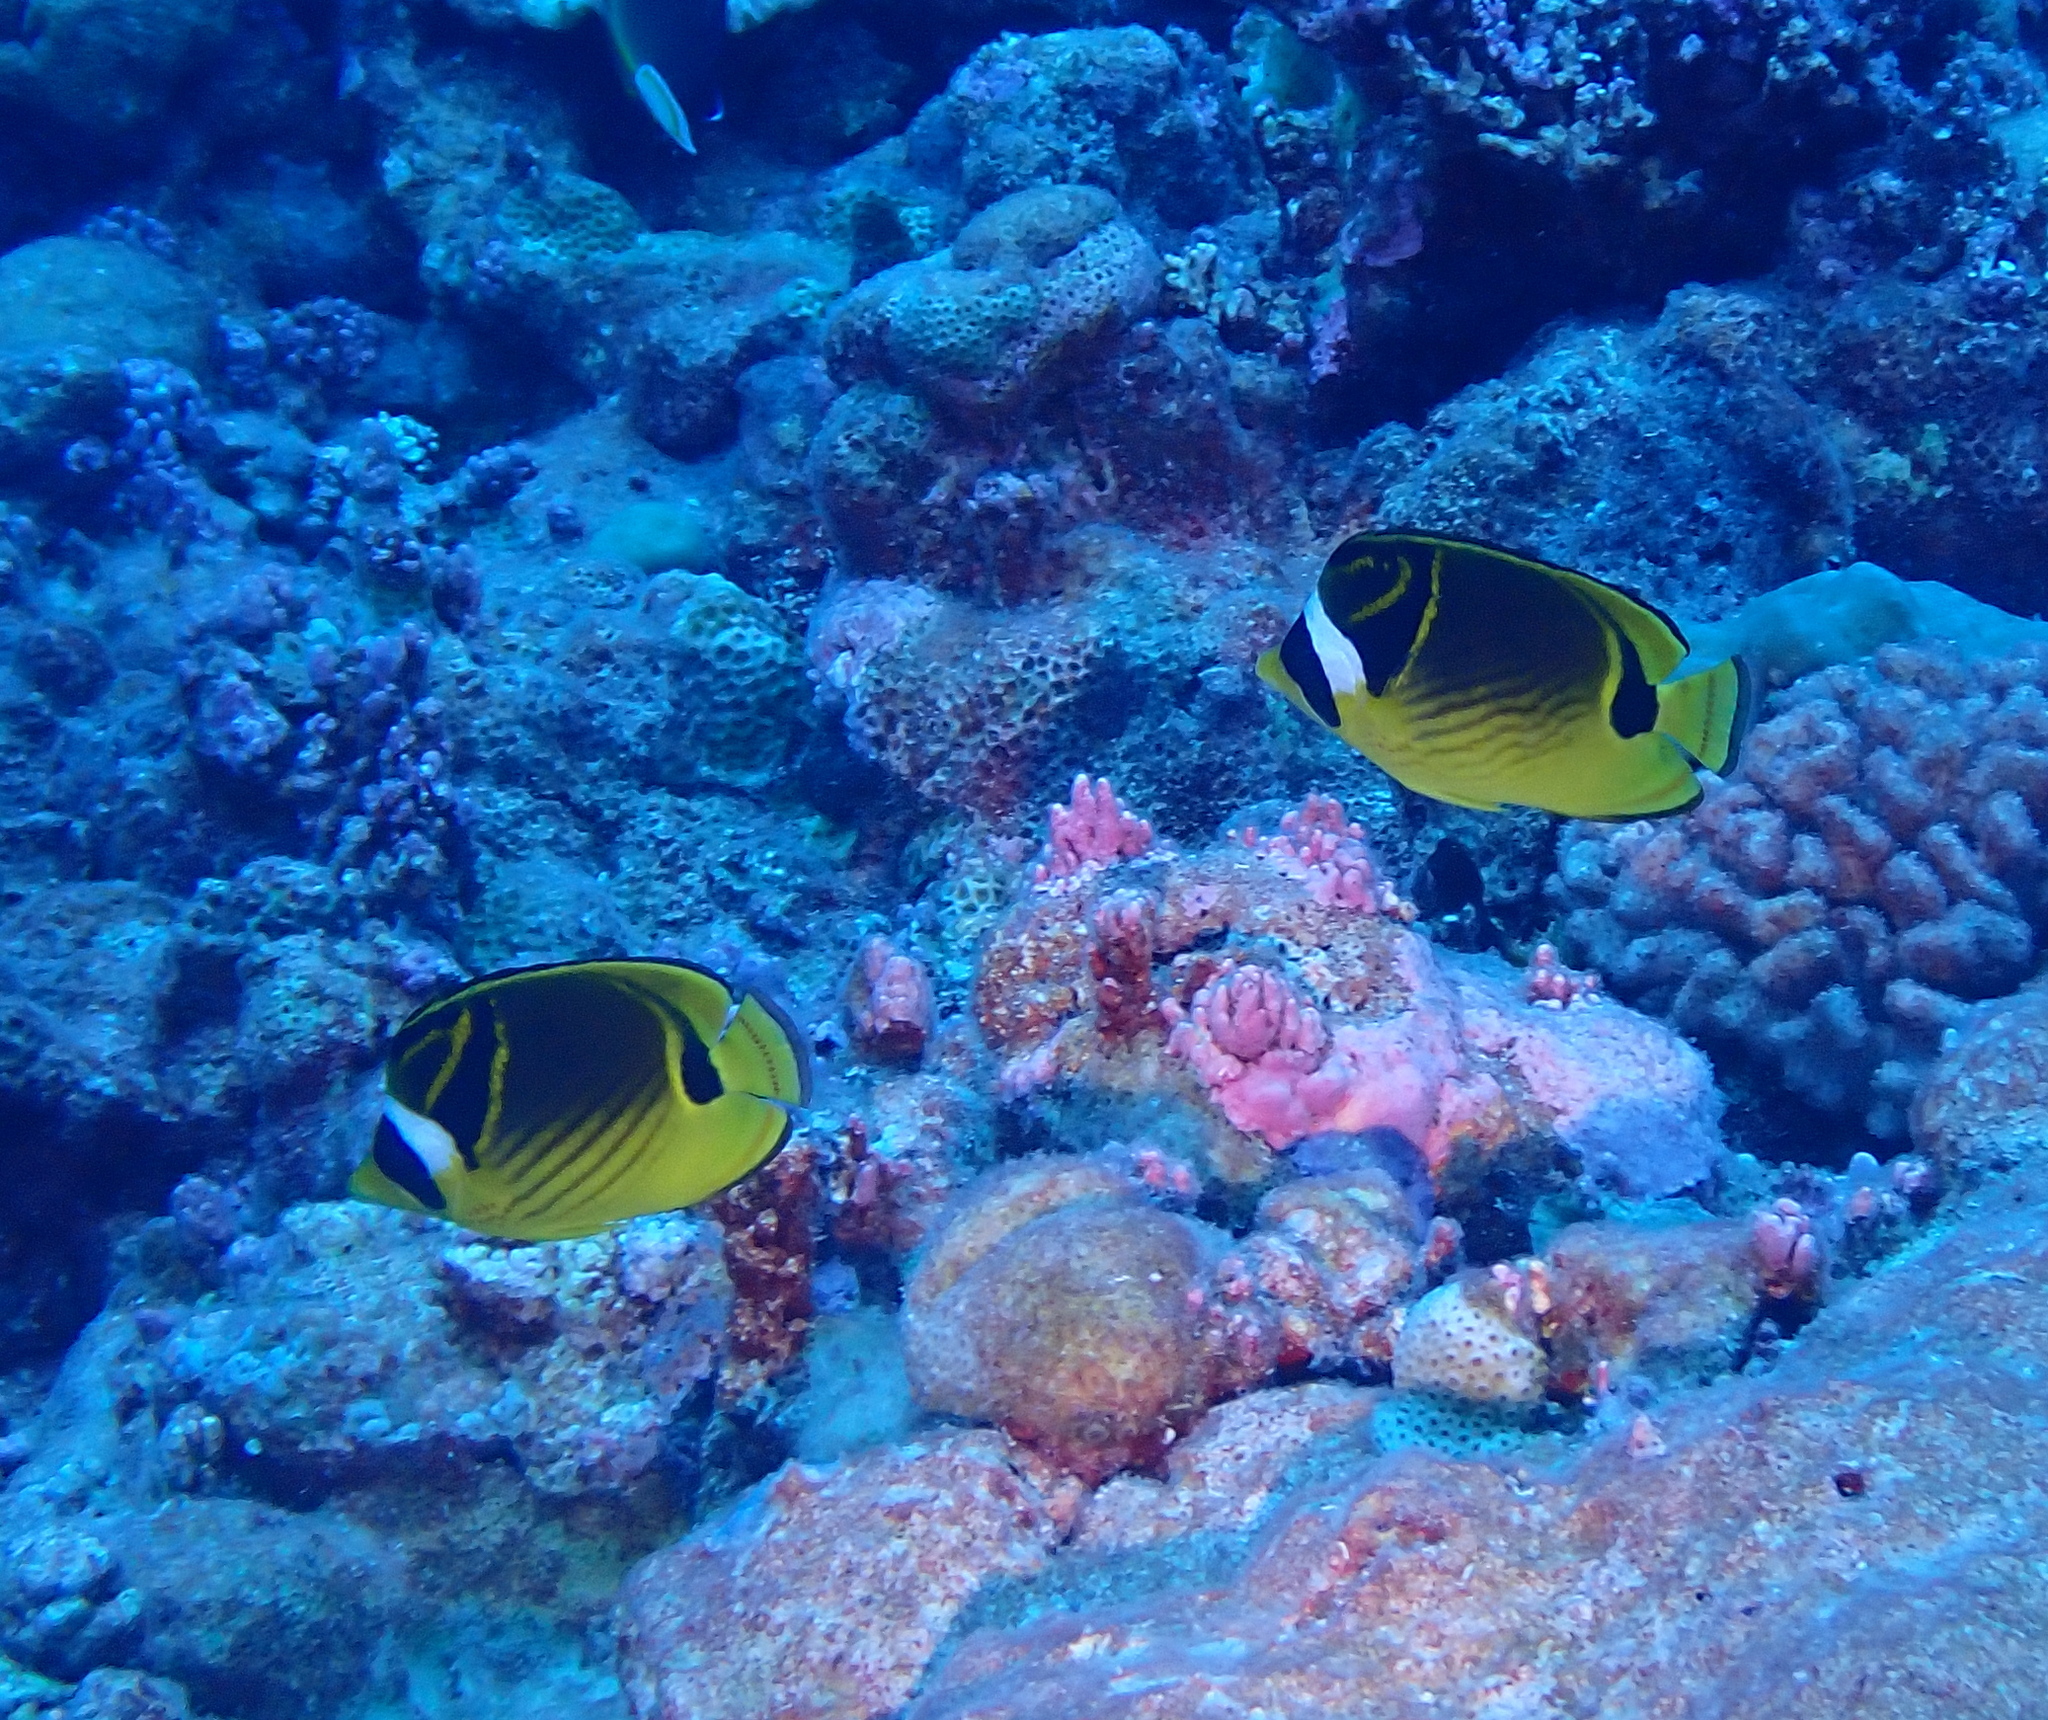
Chaetodon lunula (Raccoon Butterflyfish)